Robert de Faryngton

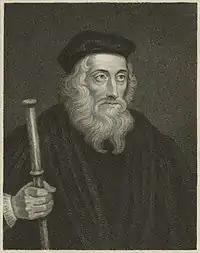
John Wycliffe, with whom de Faryngton disputed the right to a prebend

Despite his reputation for acquisitiveness, he was highly regarded as an administrator. In 1395 he was sent to Ireland as Master of the Rolls in Ireland. His tenure as a judge was brief, but it allowed him to gain the customary right of the Master of the Rolls to be appointed a prebend of St. Patrick's Cathedral, Dublin, and he was also given another prebend at Lusk. It is interesting that the King in 1395 gave a gift to the Chapter of St. Patrick's "on account of their poverty". Robert, on the King's instructions, also confirmed the charter for the Priory of All Hallows outside Dublin.